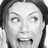
Emotion: surprise